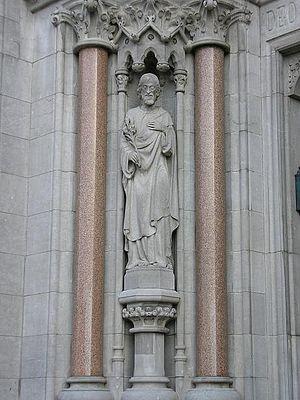
La cathédrale Saint-Colman de Cobh est une cathédrale catholique romaine irlandaise. Elle est le siège du diocèse de Cloyne.